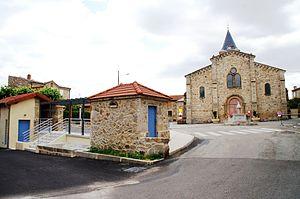
Peaugres est une commune française, située dans le département de l'Ardèche en région Auvergne-Rhône-Alpes.